Dub Taylor

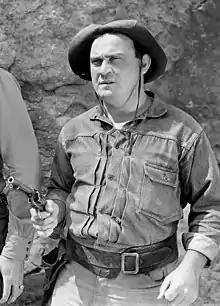
Taylor in "Rustlers of the Badlands" (1945)

Walter Clarence "Dub" Taylor Jr. (February 26, 1907 – October 3, 1994) was an American character actor who from the 1940s into the 1990s worked extensively in films and on television, often in Westerns but also in comedies. He is the father of actor and painter Buck Taylor.